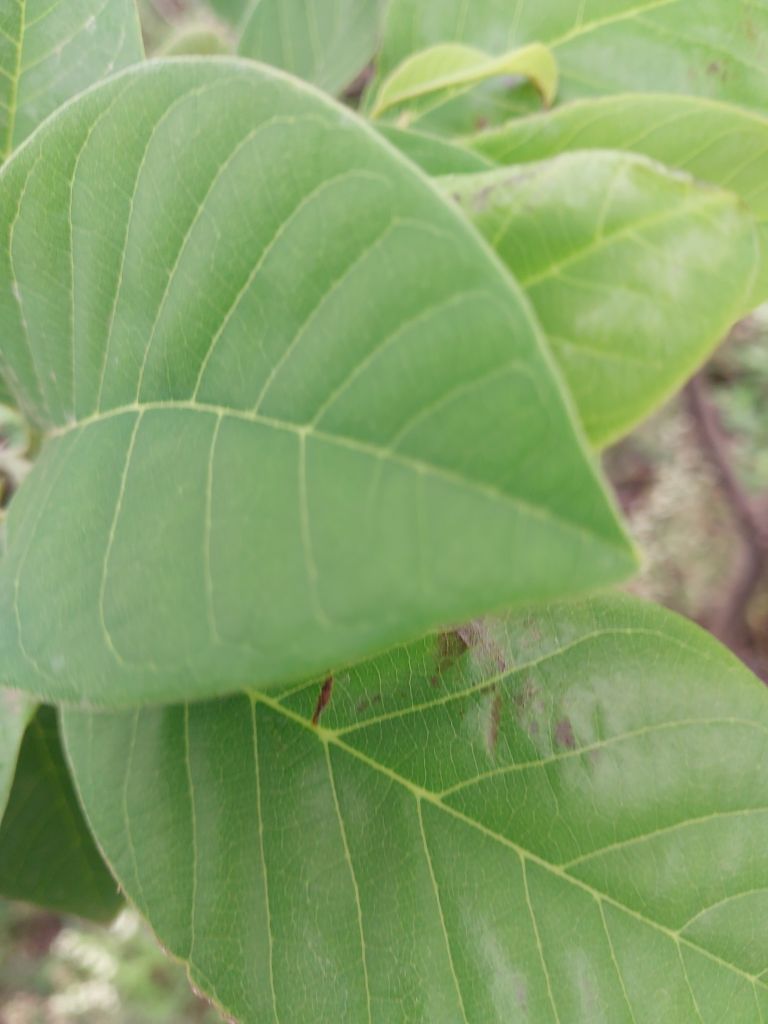
Disease label: Leaf spot on Leaves